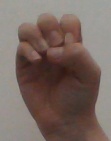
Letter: ha